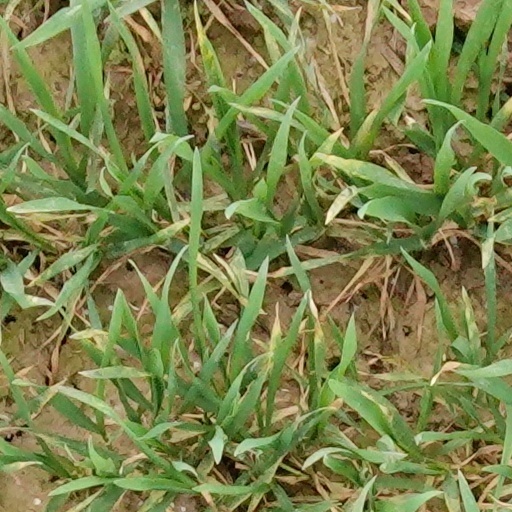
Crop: wheat